Adoration of the Magi (Veronese)

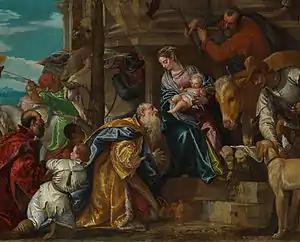
Detail of the main group. The eight human figures here are matched by eight animals, of six species

Another meaning for the ruined temple went back to 15th-century Early Netherlandish painting, when the usual simple shed of the Nativity stable, little changed from Late Antiquity, had developed into an elaborate ruined temple, initially Romanesque in style, which represented the dilapidated state of the Old Covenant of the Jewish law. In Italian works the architecture of such temples became classical, reflecting the growing interest in the ancient world, and the ruins that remained in many areas.